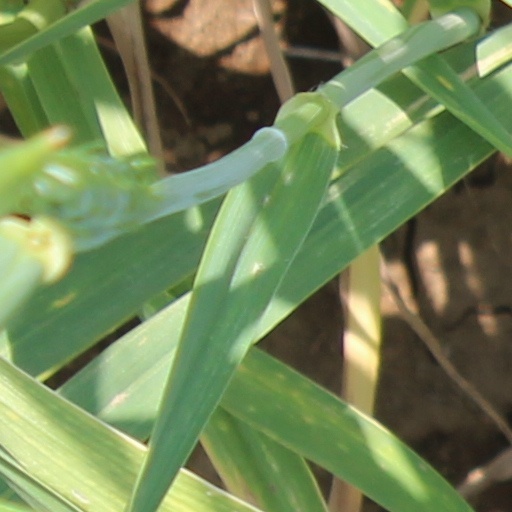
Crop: wheat